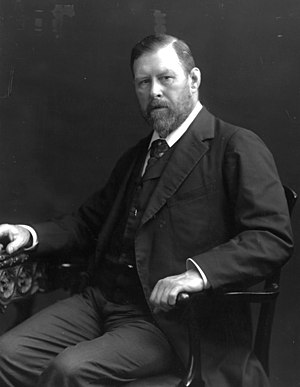
Bram Stoker
Bram Stoker var en irsk forfatter, som beskæftigede sig med gotisk fiktion, og især er kendt for romanen Dracula.